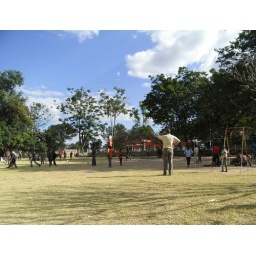
The street children playing football at the sunday school building in Chingola.